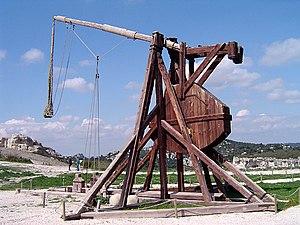
Une construction en bois est une construction réalisée en bois de construction, un matériau souvent promu pour sa résistance au feu et pour sa faible empreinte carbone.
Un balancier est un dispositif mécanique servant à régulariser le mouvement d'un mécanisme ou à maintenir l'équilibre ou la stabilité. C'est aussi de manière plus générale une pièce mécanique réalisant un mouvement de balancement.
La bataille de Varey, qui eut lieu le 7 août 1325, est la plus célèbre bataille du conflit qui opposa aux XIIIᵉ et XIVᵉ siècles les comtes de Savoie aux dauphins de Viennois. Elle eut lieu sur la commune actuelle de Saint-Jean-le-Vieux, dans l'Ain.
Un engin de siège est un dispositif conçu pour ouvrir des brèches dans les murailles ou contourner les fortifications au cours d’une guerre de siège, afin d'envahir une place forte.